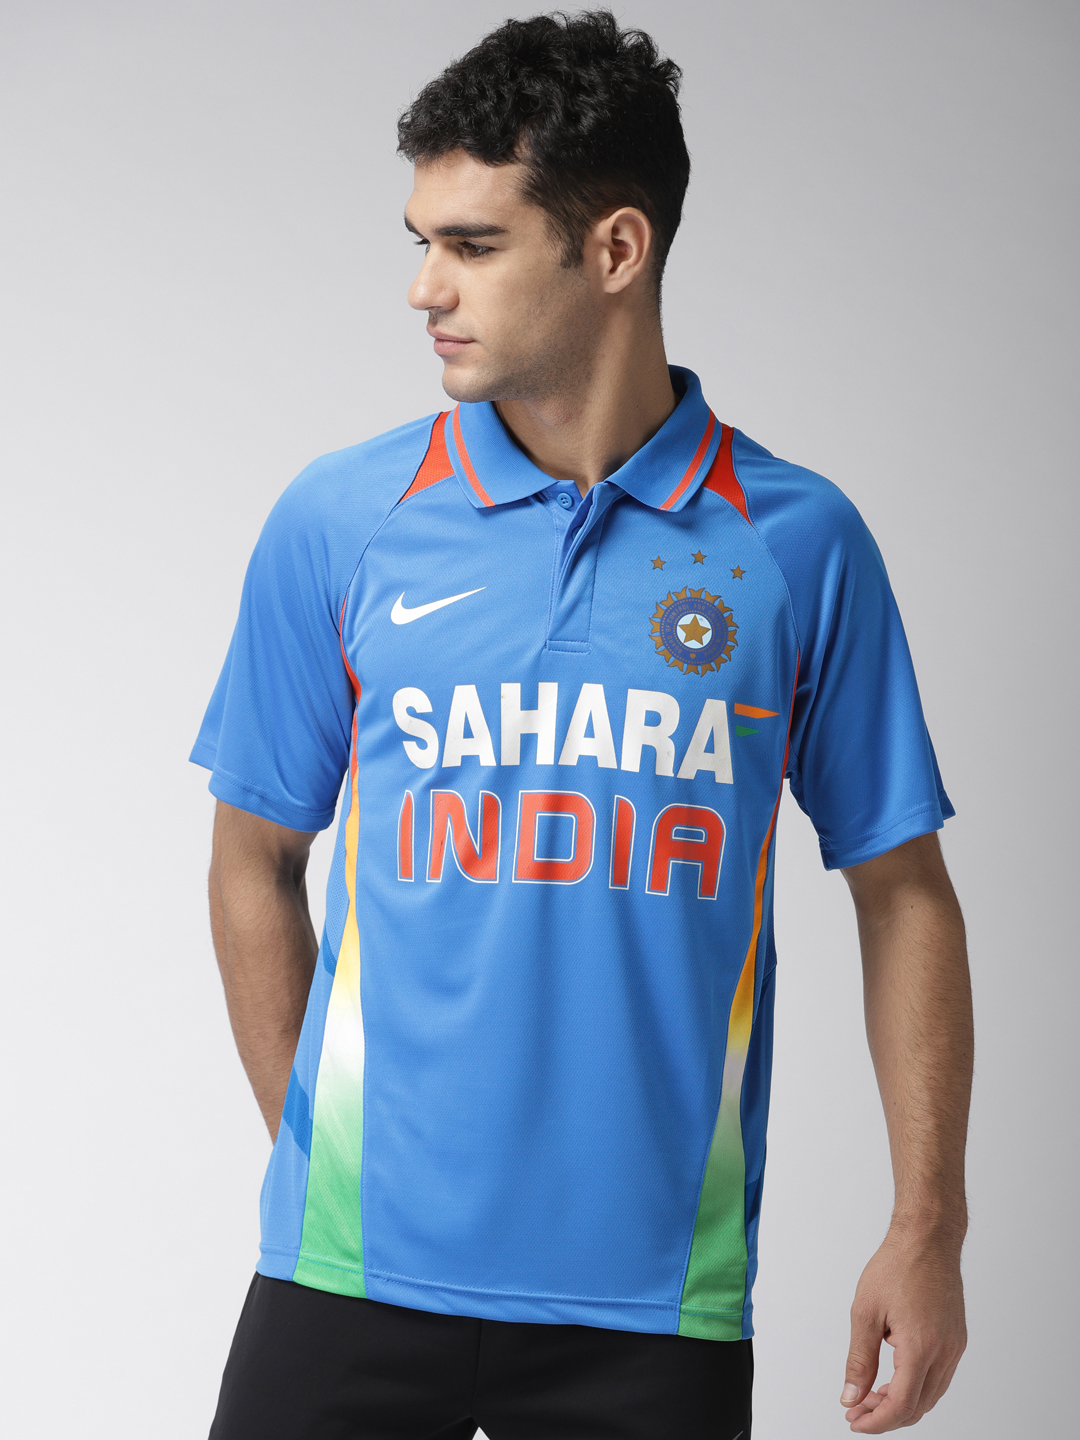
Nike Men Blue Team India Cricket Jersey
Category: Free Items / Free Gifts / Free Gifts
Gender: Men
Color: Blue
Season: Winter 2012
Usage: Sports